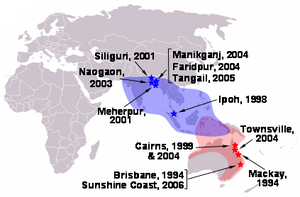
Henipavirus est un genre de virus de la famille des Paramyxoviridae, ordre des Mononegavirales, virus à ARN monocaténaire de polarité négative et à génome non segmenté. On y compte notamment le virus Hendra, initialement classé comme morbillivirus des équidés, et le virus Nipah, à l'origine d'épidémies d'infections à virus Nipah en Asie du Sud et du Sud-Est : le mot « henipavirus » est une contraction de ces deux noms de virus. Les virus du genre Henipavirus sont caractérisés par leur grande taille, leur occurrence naturelle chez les chauves-souris du genre Pteropus, et leur émergence récente comme pathogène zoonotique potentiellement mortel chez les animaux domestiques et les humains. L'ARN de ces virus a également été identifié dans les déjections de roussettes paillées africaines au Ghana, indiquant la présence du virus en Afrique subsaharienne, dans la mesure où cette chauve-souris est très largement distribuée sur le continent.